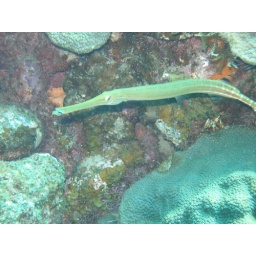
Trumpet fish in it's yellow phase.